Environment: real
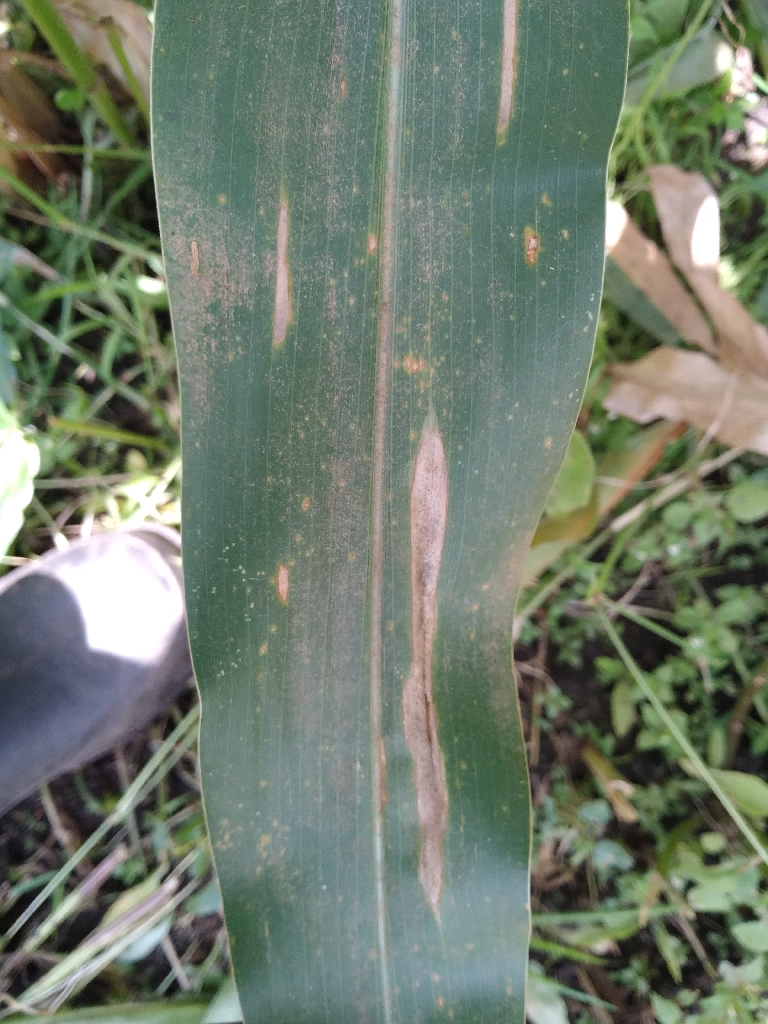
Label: northern_corn_leaf_blight